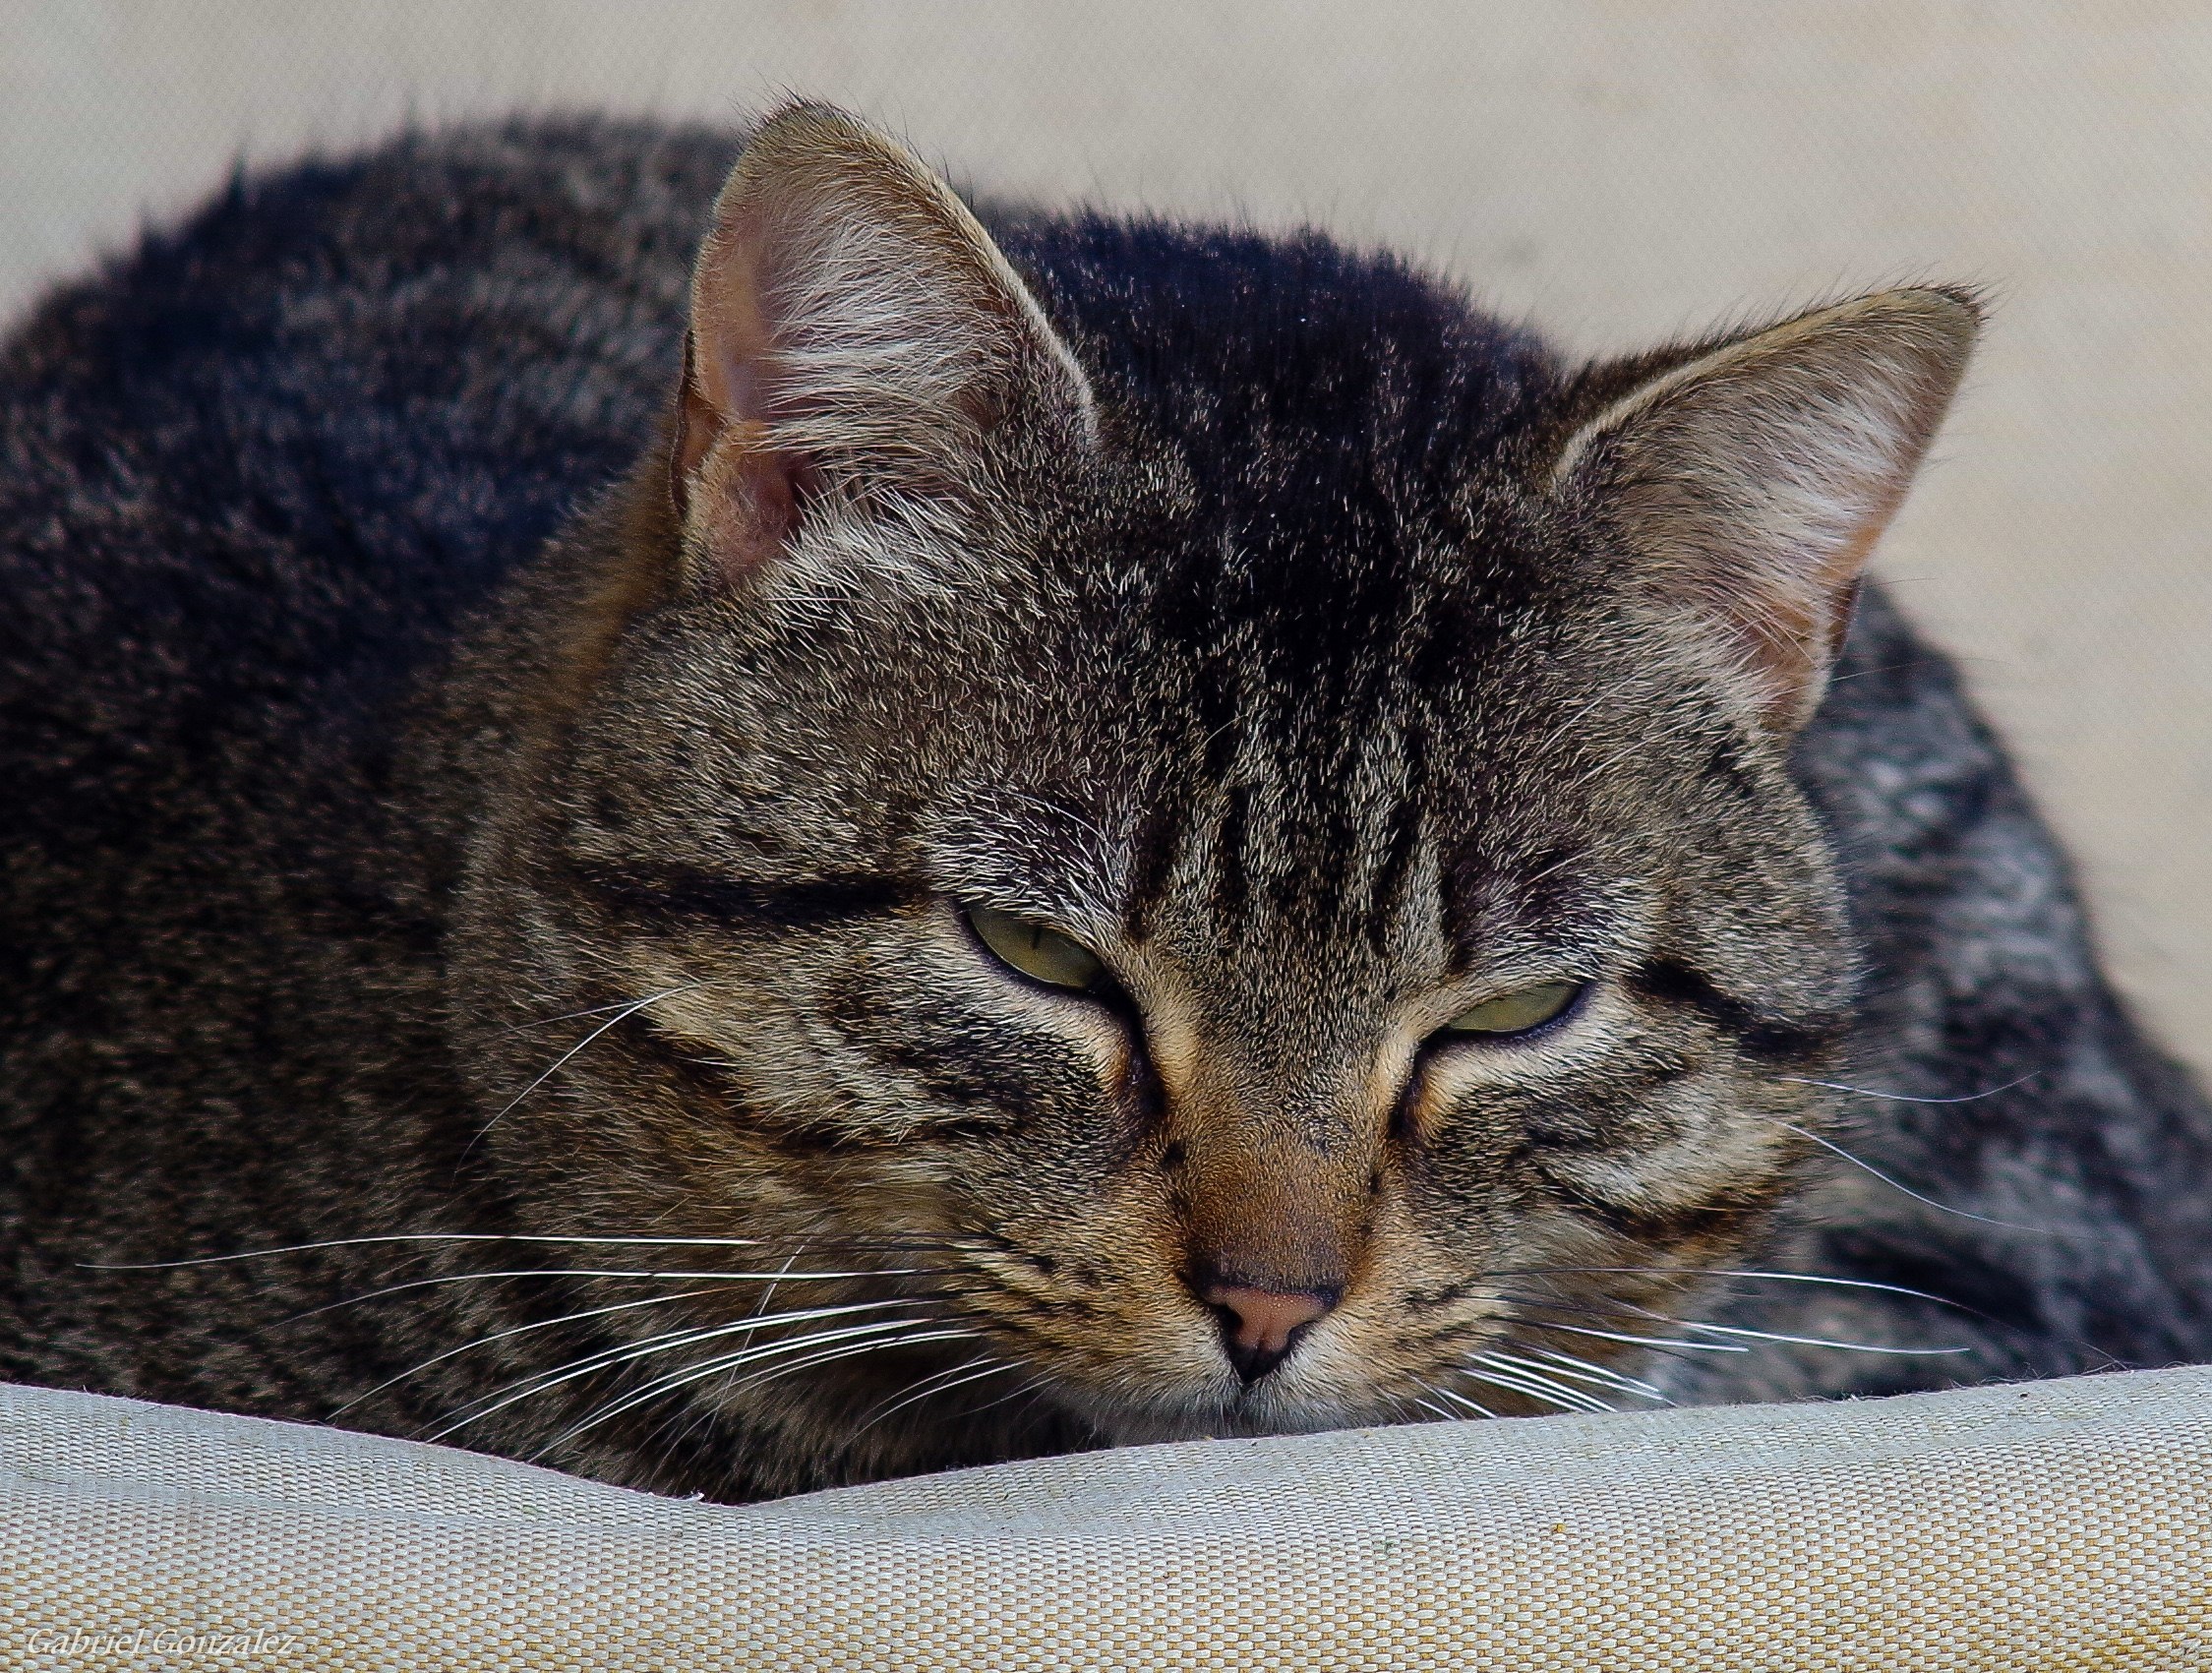
kitten, cat, mammal, fauna, close up, cats, nose, whiskers, animals, vertebrate, gatos, ggl1, gaby1, animales, gphoto, pentaxk30, gabrielcoru a, tabby cat, european shorthair, wild cat, small to medium sized cats, cat like mammal, domestic short haired cat, pixie bob